2023 FIBA Basketball World Cup final

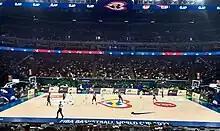
The SM Mall of Asia Arena in Pasay hosted the match

The final was played at the Mall of Asia Arena in Pasay, a city within Metro Manila, Philippines. The arena was one of the five proposed venues of the joint Philippine–Japanese–Indonesian World Cup bid, and was named the Final Phase venue on 28 April 2023. It hosted twelve group stage games, four second-round games, four 17–32 classification games, and all final phase games.